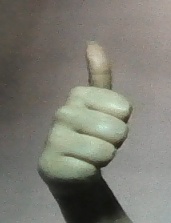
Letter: aleff